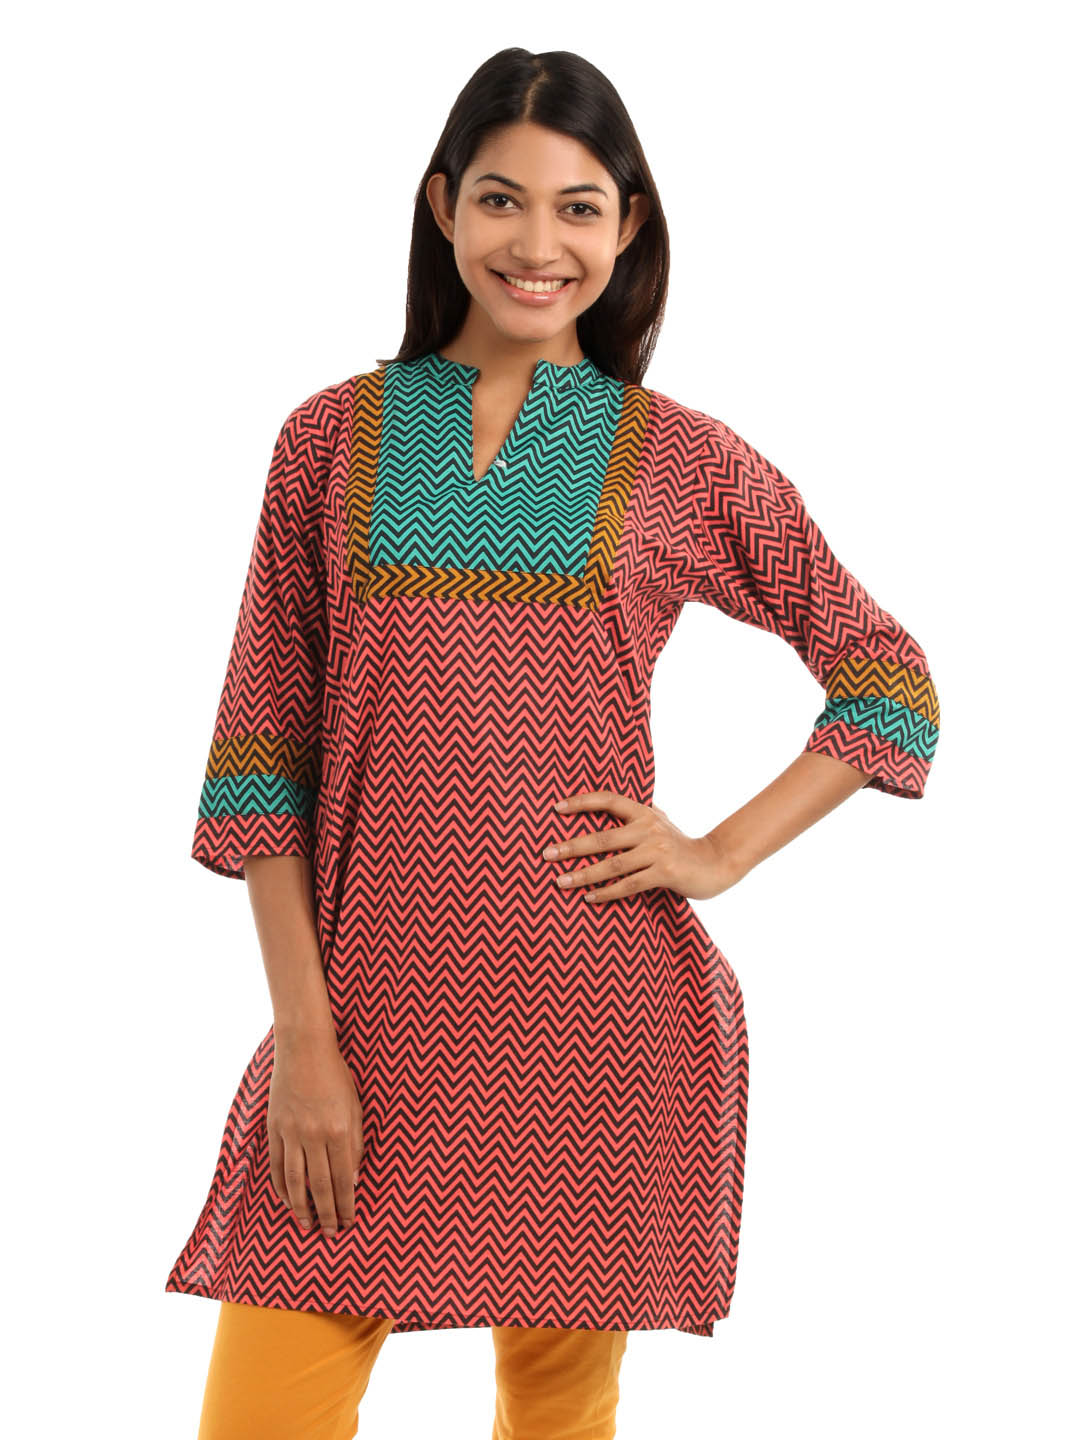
Shree Women Red Chevron Stripe Kurta
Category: Apparel / Topwear / Kurtas
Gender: Women
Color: Red
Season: Summer 2012
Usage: Ethnic